Salafi movement

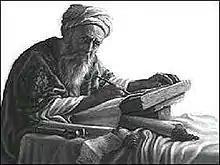
Teachings of the influential Yemeni traditionalist theologian Muhammad ibn Ali al-Shawkani (d. 1834) has profoundly influenced generations of Salafi scholarship.

These movements had advocated the belief that the "Qur'an" and "Sunnah" are the primary sources of "sharia" and the legal status quo should be scrutinized based on "Qur'an" and "Hadith." Far from being novel, this idea was a traditionist thesis kept alive within the Hanbali school of law. The Wahhabi movement, under the leadership of Muhammad Ibn Abd al-Wahhab, forcefully revived Hanbali traditionism in 18th century Arabia. Influenced by the Hanbali scholars Ibn Taymiyya (d. 728/1328) and Ibn Qayyim al-Jawziyya (d. 751/1350); the teachings of Ibn 'Abd al-Wahhab were also closely linked to the formulation of proto-Hanbalism expounded by early Hanbali writers 'Abd Allah ibn Ahmad (d. 290/903), Abu Bakr al-Khallal (d. 311/923) as well as non-Hanbali scholars like Ibn Hazm, whom he cited frequently. Indian Hadith specialist Shah Waliullah Dehlawi, while rejecting "Taqlid", also emphasised on involving the "Fuqaha" (jurisconsultants) in the study of "hadith", their interpretations and rationalisation. Thus, he was accommodative towards classical structures of "Fiqh". In Yemen, influential scholar Muhammad ibn Ali Al-Shawkani (1759–1834) condemned "Taqlid" far more fiercely, and his movement advocated radical rejection of classical "Fiqh" structures. The promotion of "Ijtihad" of these movements was also accompanied by an emphasis on strict adherence to "Qur'an" and "Hadith".